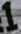
Number: 1